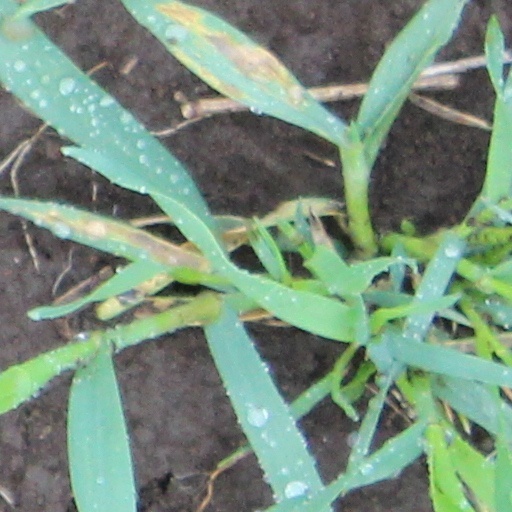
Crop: wheat